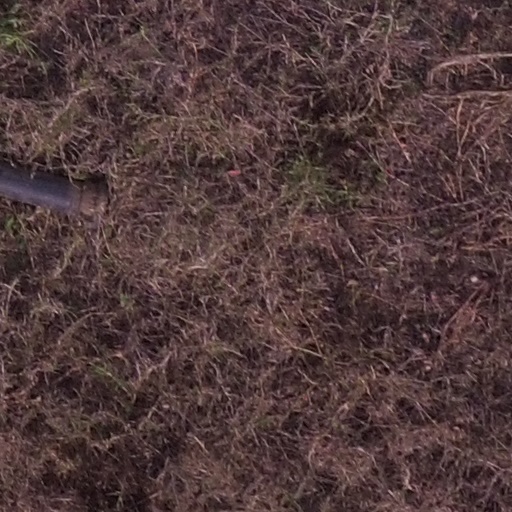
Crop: maize; corn